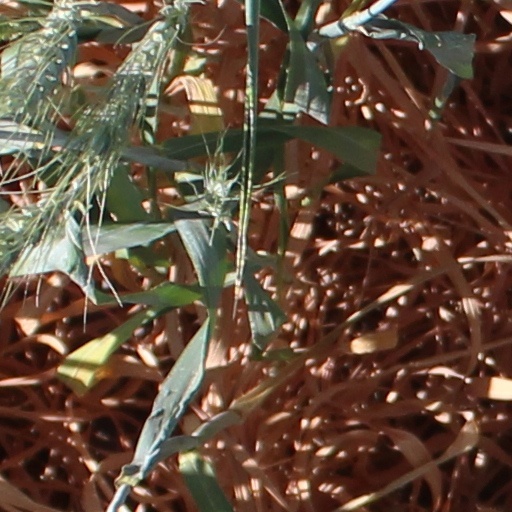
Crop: wheat